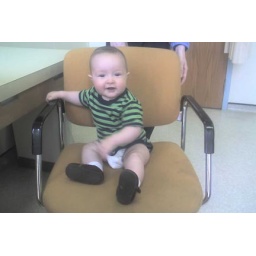
Sitting up in the big boy chair